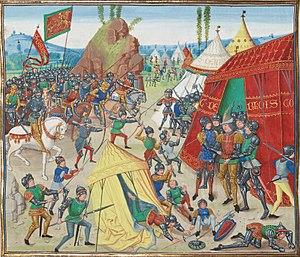
Capture Charles de Blois en 1347, Bataille de Vannes, La Roche-Derrien.
La guerre de Succession de Bretagne ou guerre des deux Jeanne, qui dura de 1341 à 1364, est l'une des guerres secondaires qui ont eu lieu au cours de la guerre de Cent Ans.